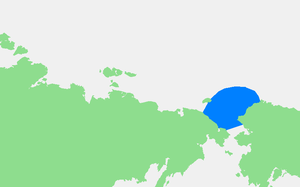
Ce tableau liste toutes les mers du monde que l'Organisation hydrographique internationale reconnaît comme telles dans sa publication S-23 Limites des océans et des mers. Dans cette publication tous les mers et océans ont un numéro d'identification, et on y trouve une description littéraire précise de leurs limites. Ces numéros d'identification sont ceux qui ordonnent cette table.